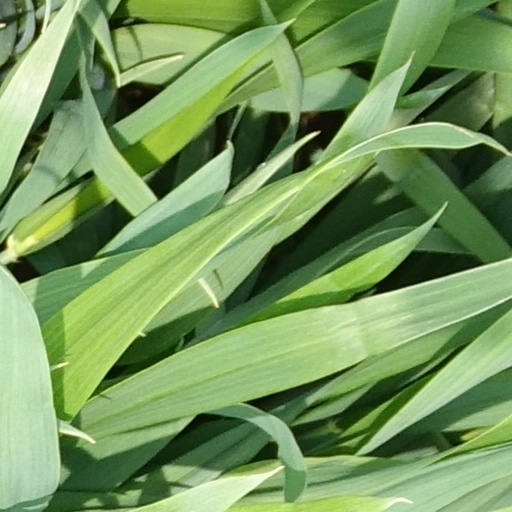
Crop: wheat